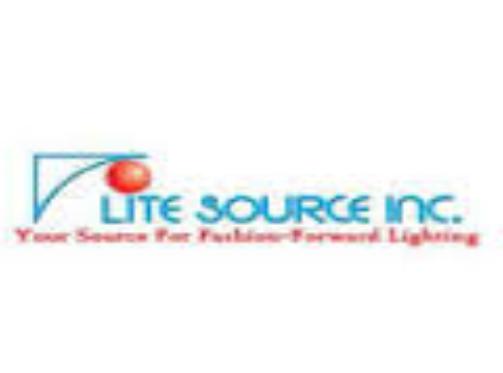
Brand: lite source
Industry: Necessities